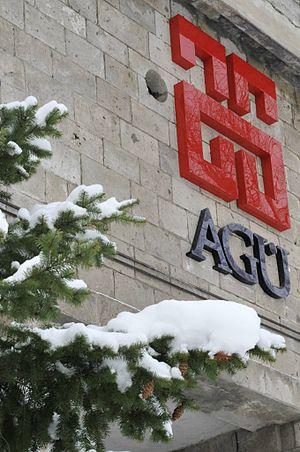
L’université Abdullah Gül est une université d’État située à Kayseri, en Turquie.